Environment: real
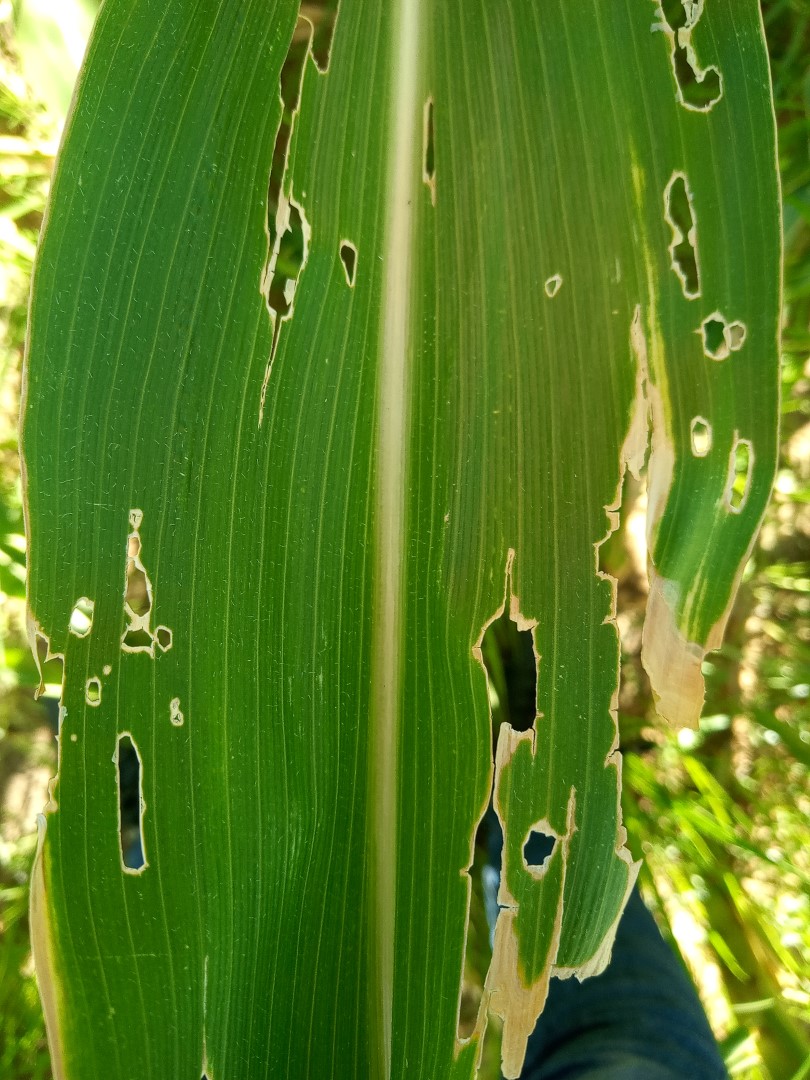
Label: fall_armyworm